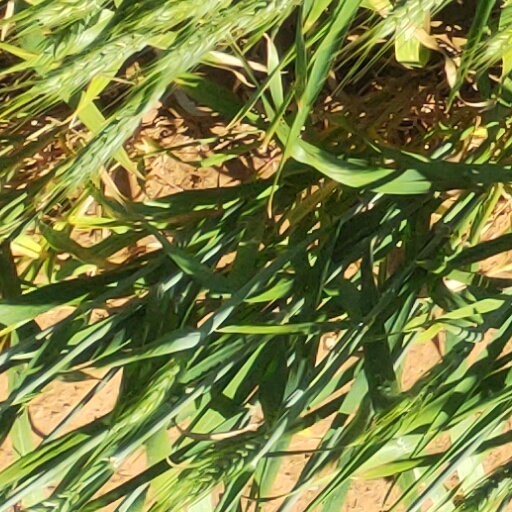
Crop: wheat